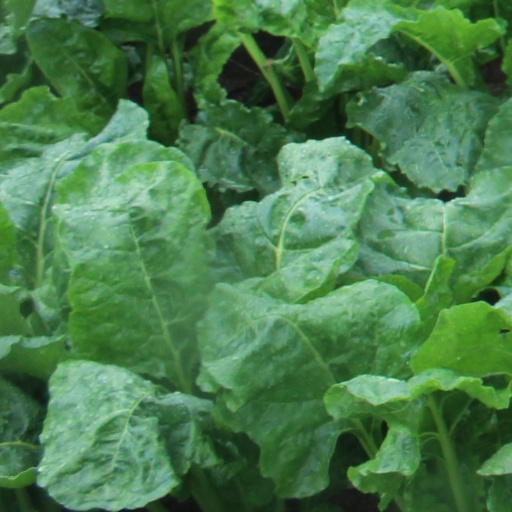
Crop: sugar beet